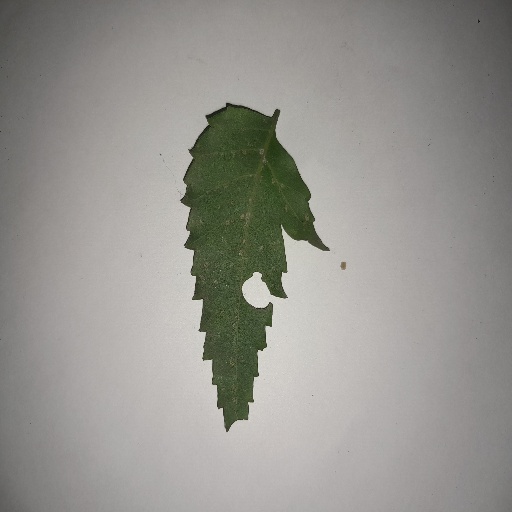
Species: Neem
Leaf condition: Shot Hole Leaf